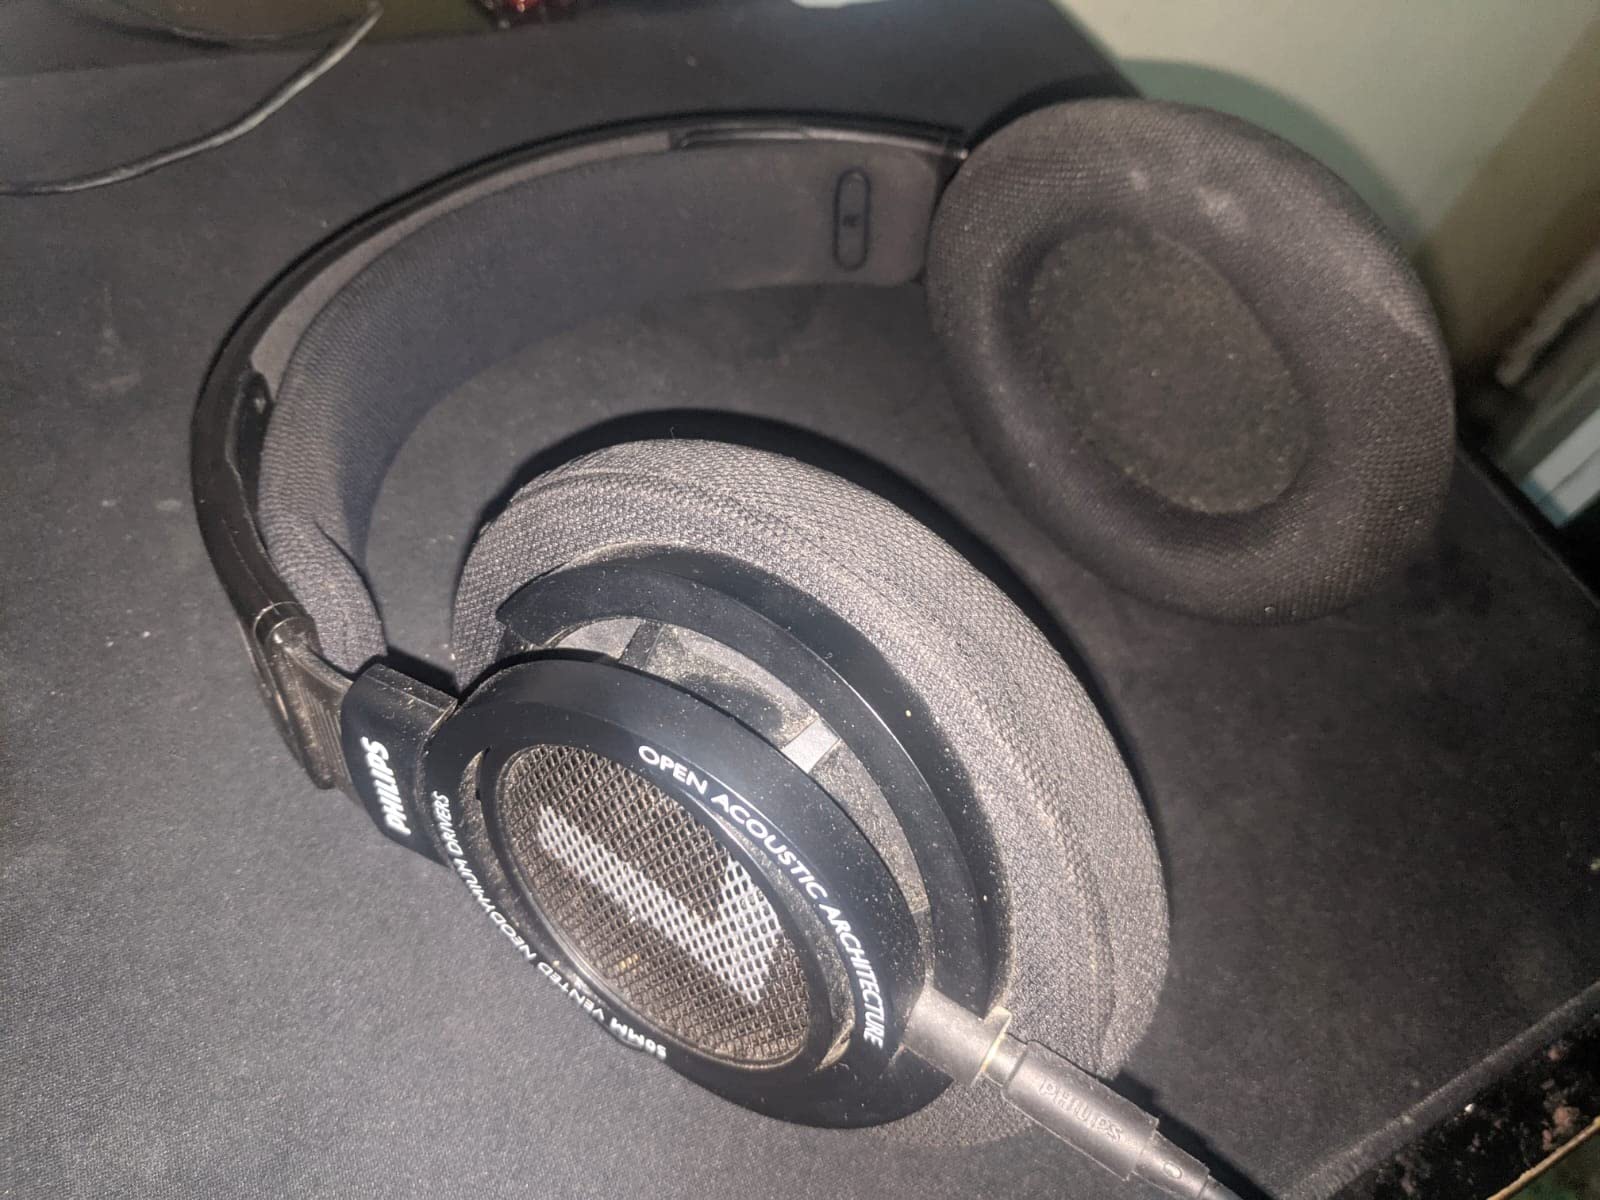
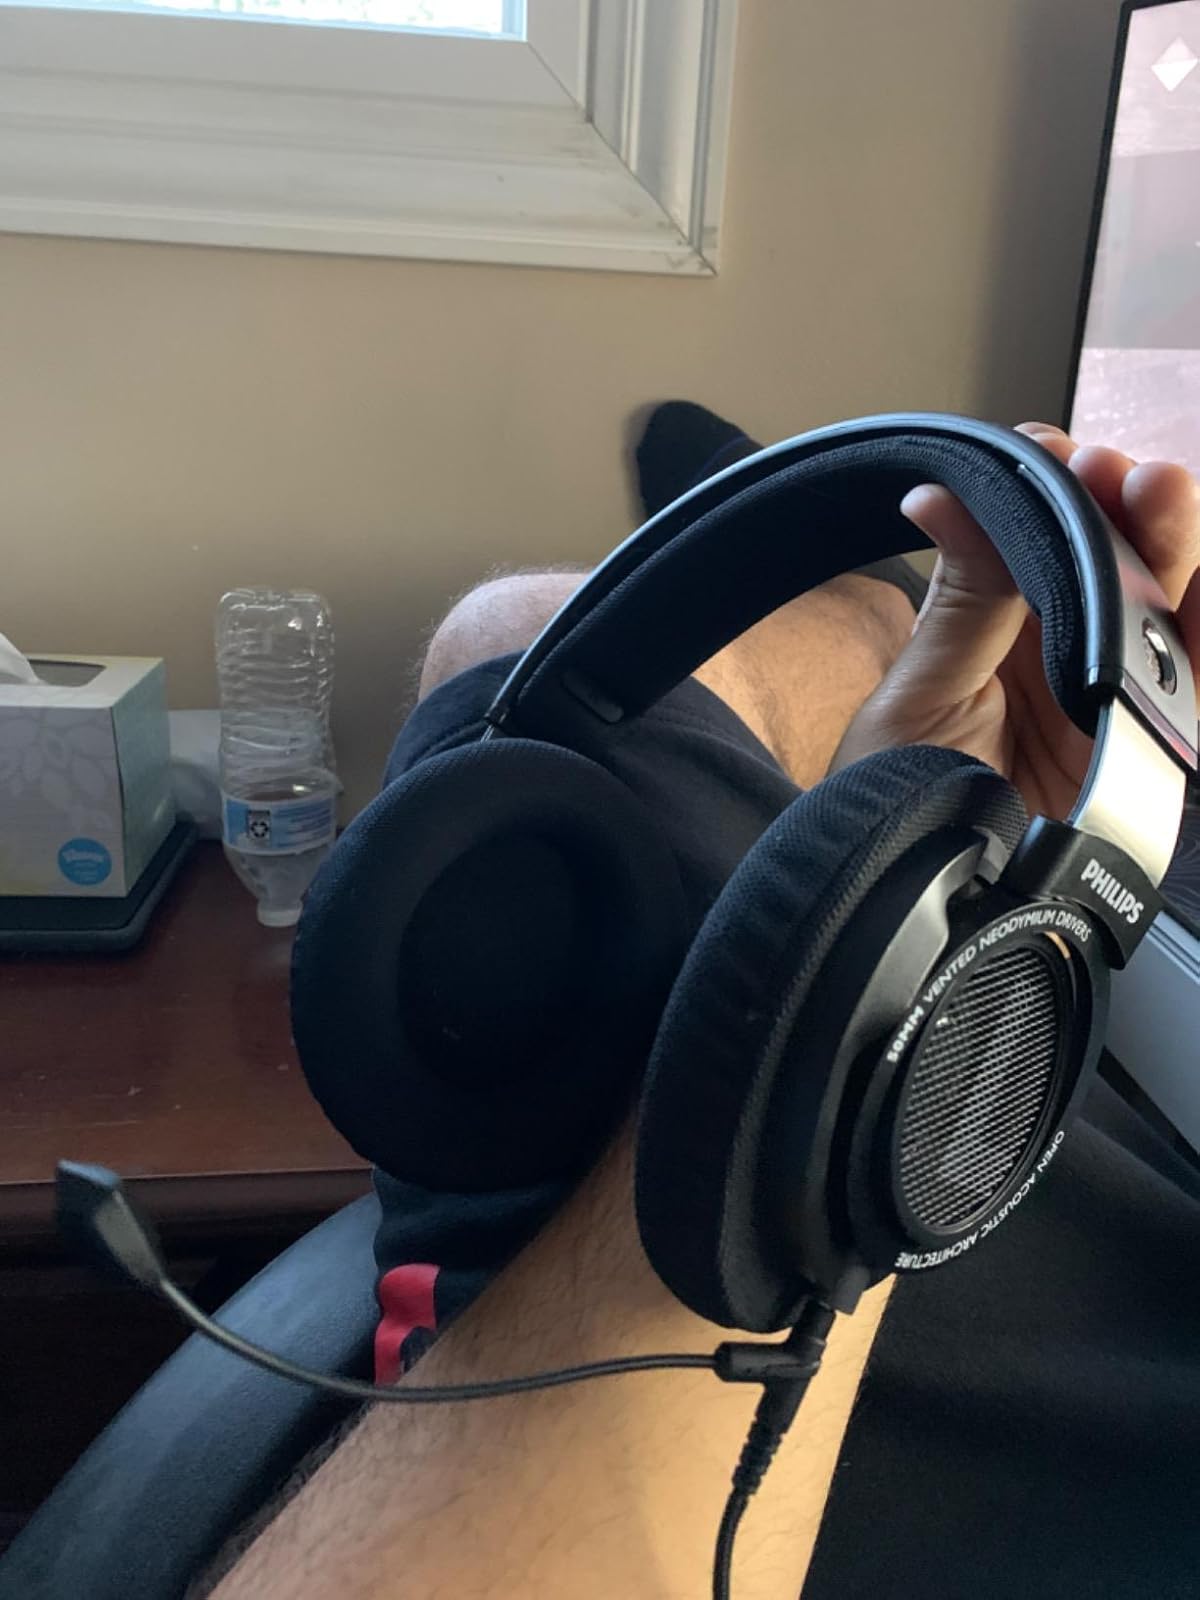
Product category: headphones
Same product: yes